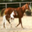
Label: horse